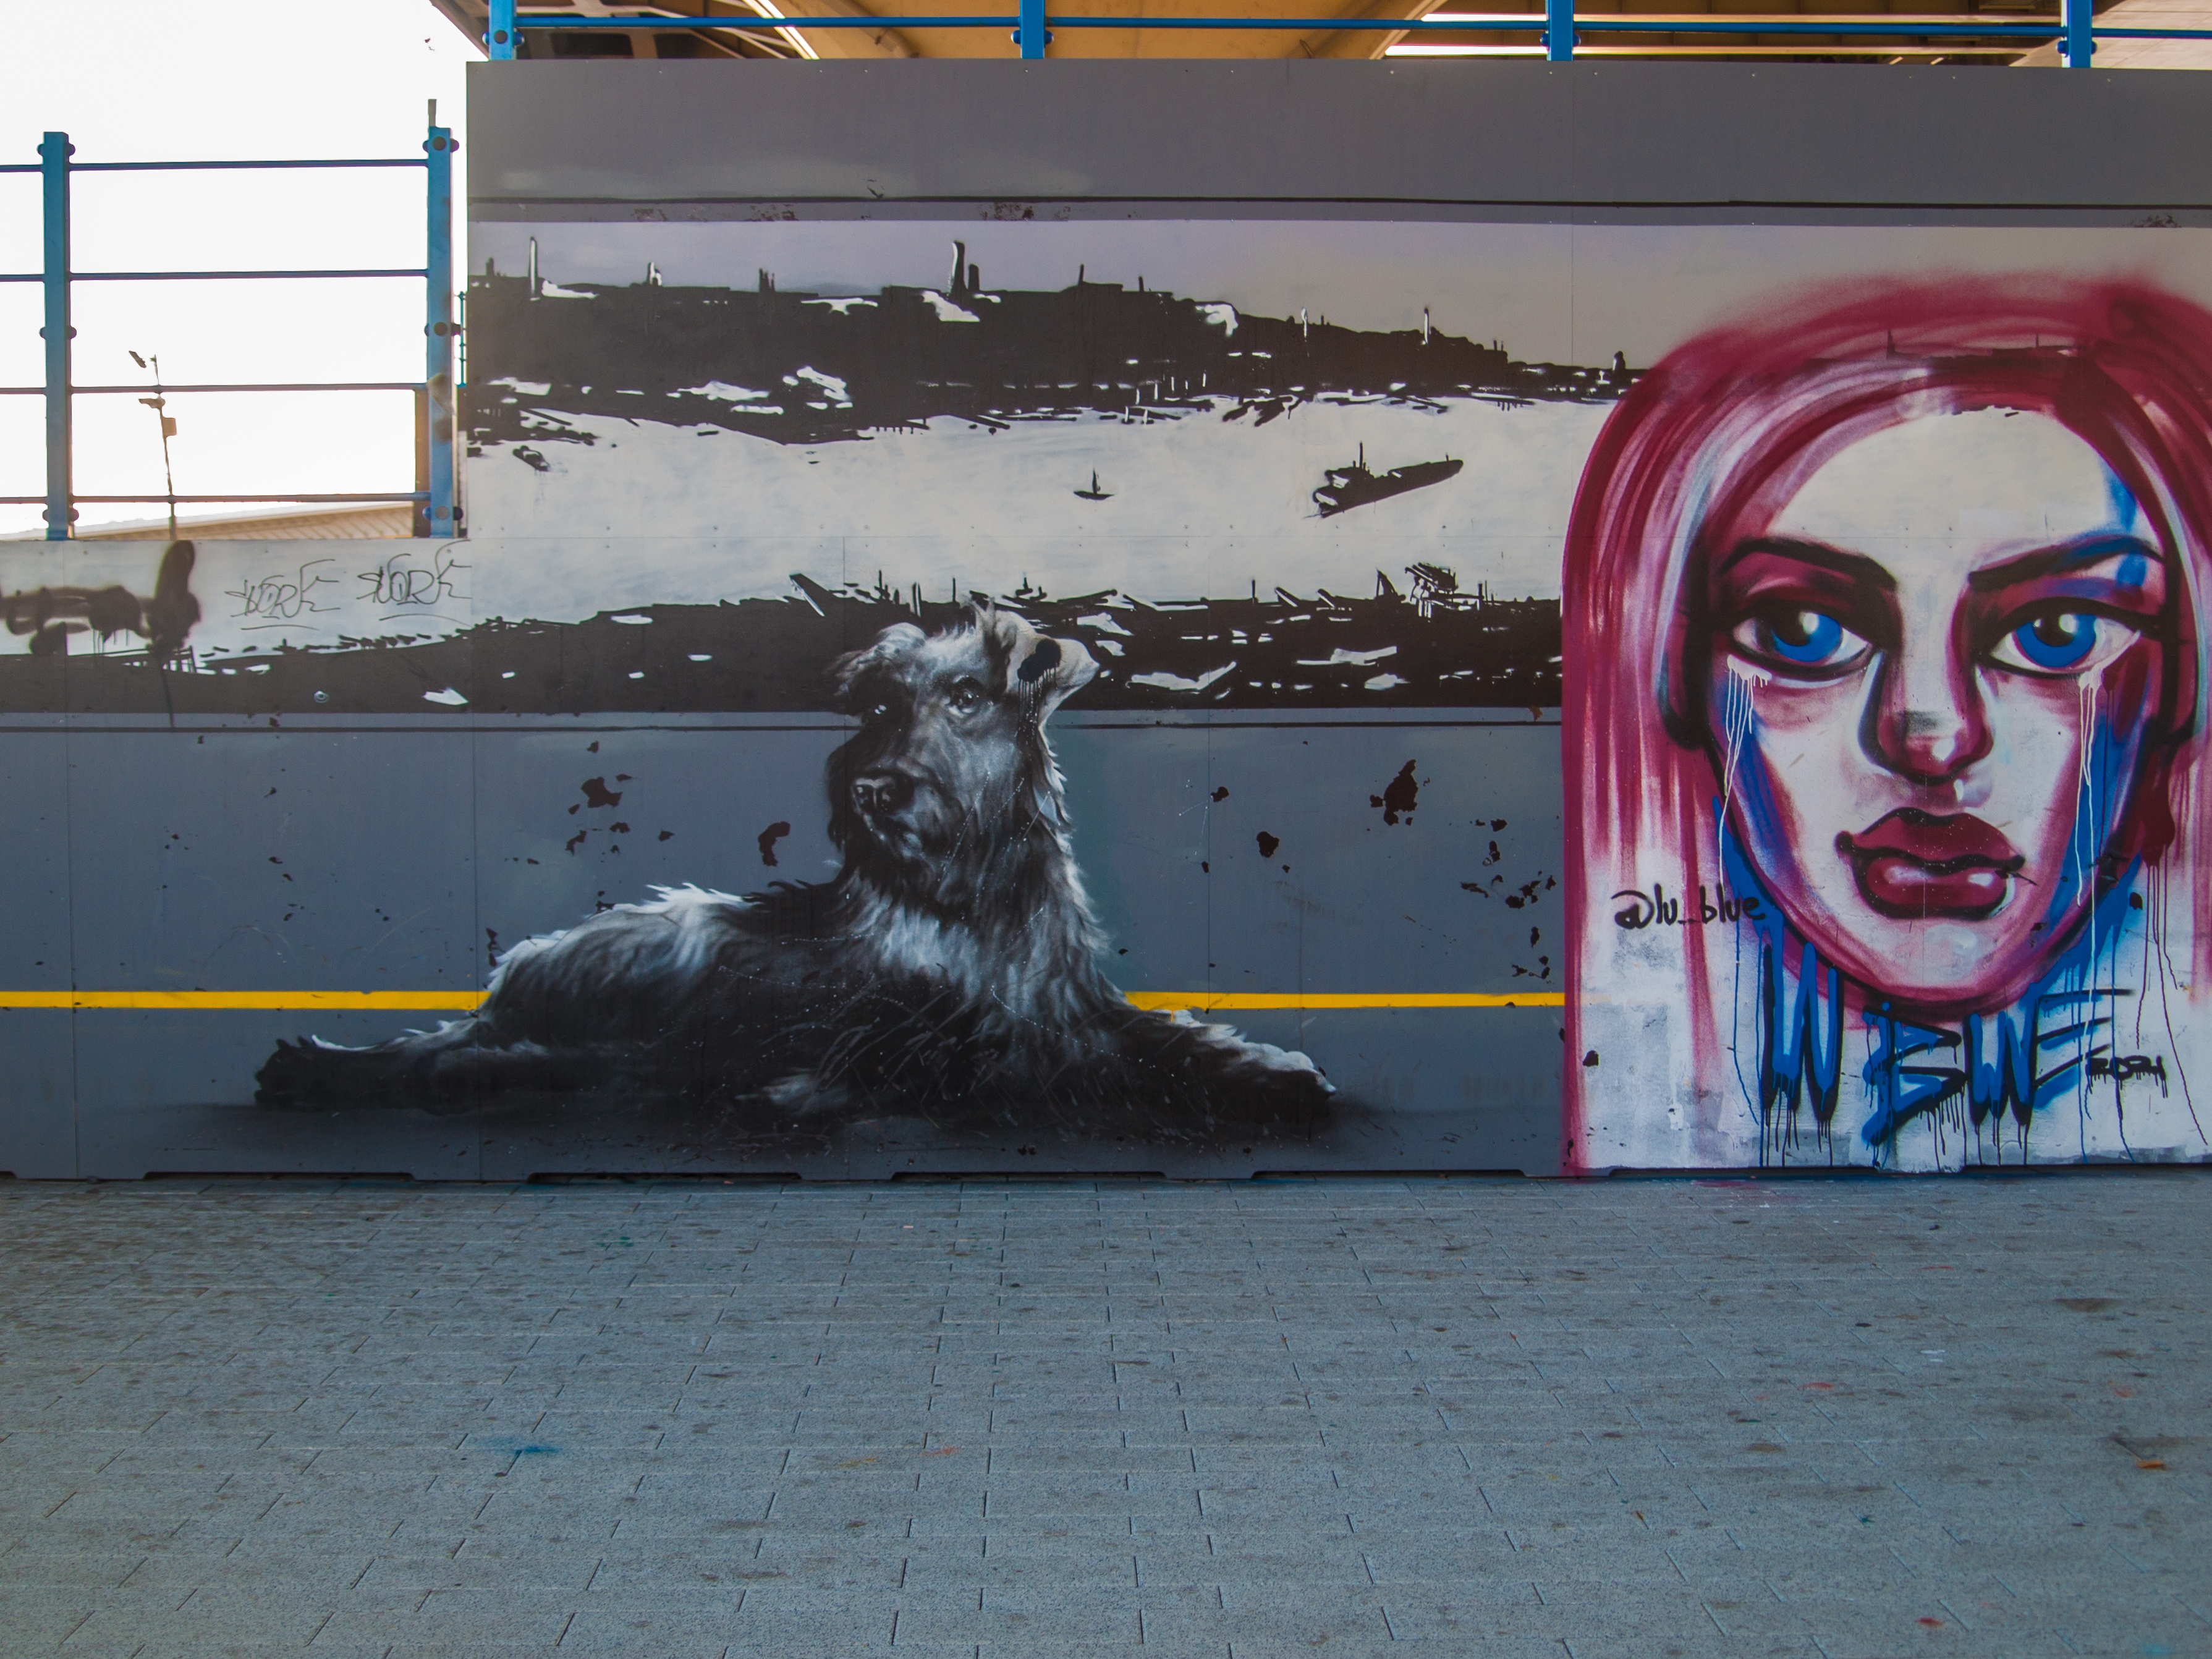
images, art, dog, carnivore, wall, asphalt, dog breed, motor vehicle, graffiti, Tints and shades, paint, font, road surface, facade, painting, mural, vehicle door, visual arts, automotive tire, illustration, graphics, street, companion dog, advertising, drawing, street art, road, magenta, automotive exterior, automotive wheel system, automotive design, fur, artwork, graphic design, transport